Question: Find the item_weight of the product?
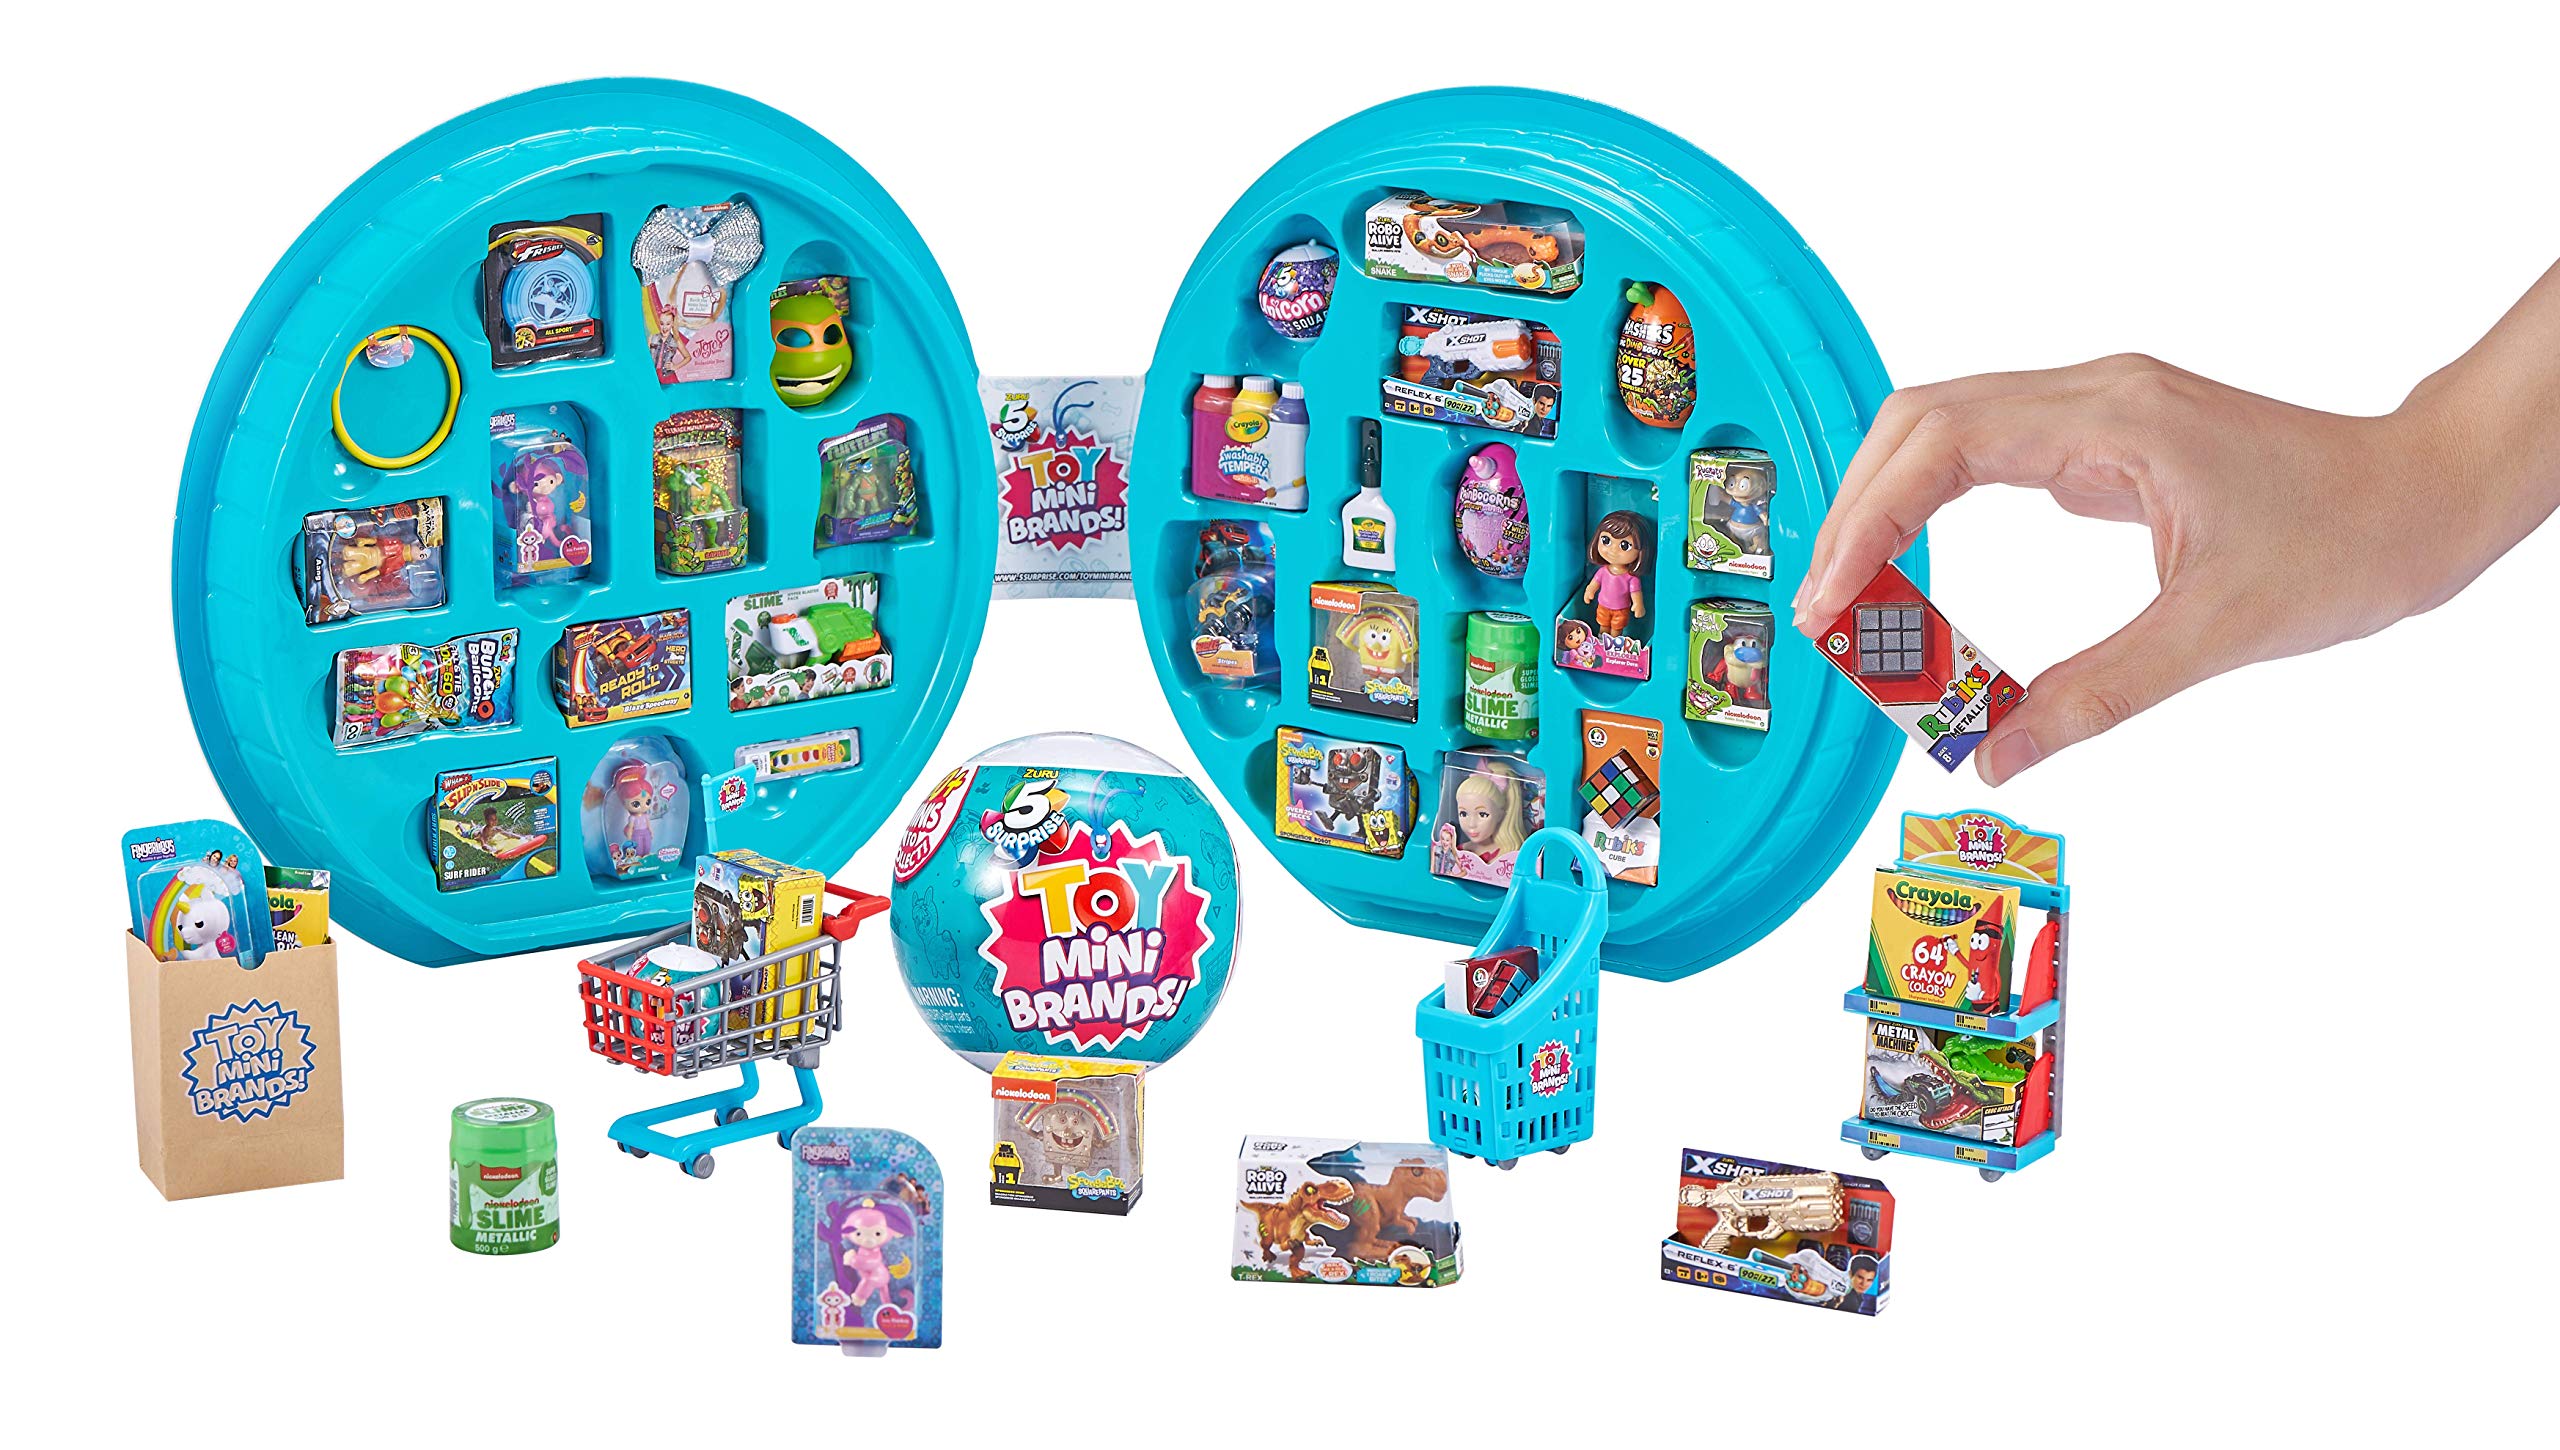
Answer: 500.0 gram